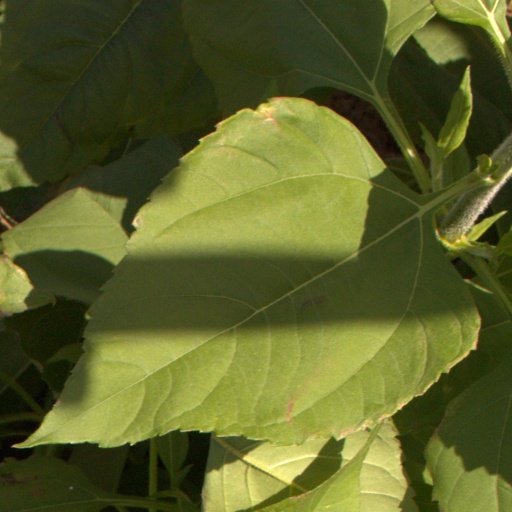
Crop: Jerusalem artichoke